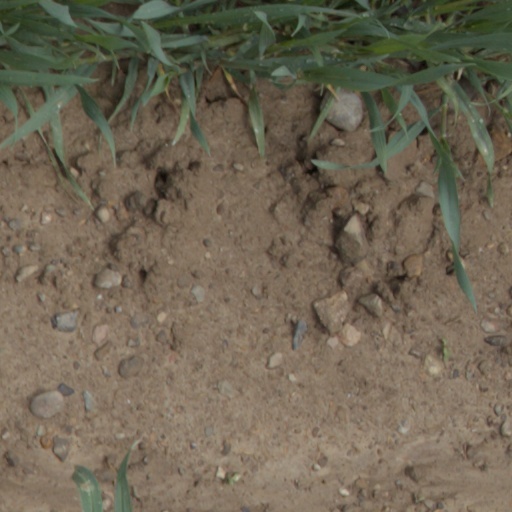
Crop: wheat